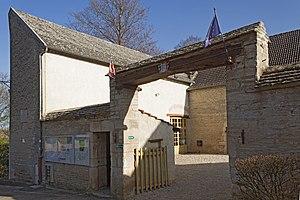
Mairie de Villecomte
Villecomte est une commune française située dans le département de la Côte-d'Or en région Bourgogne-Franche-Comté et qui fait partie de la communauté de communes des vallées de la Tille et de l'Ignon. Les gentilés sont Villacomitiens.